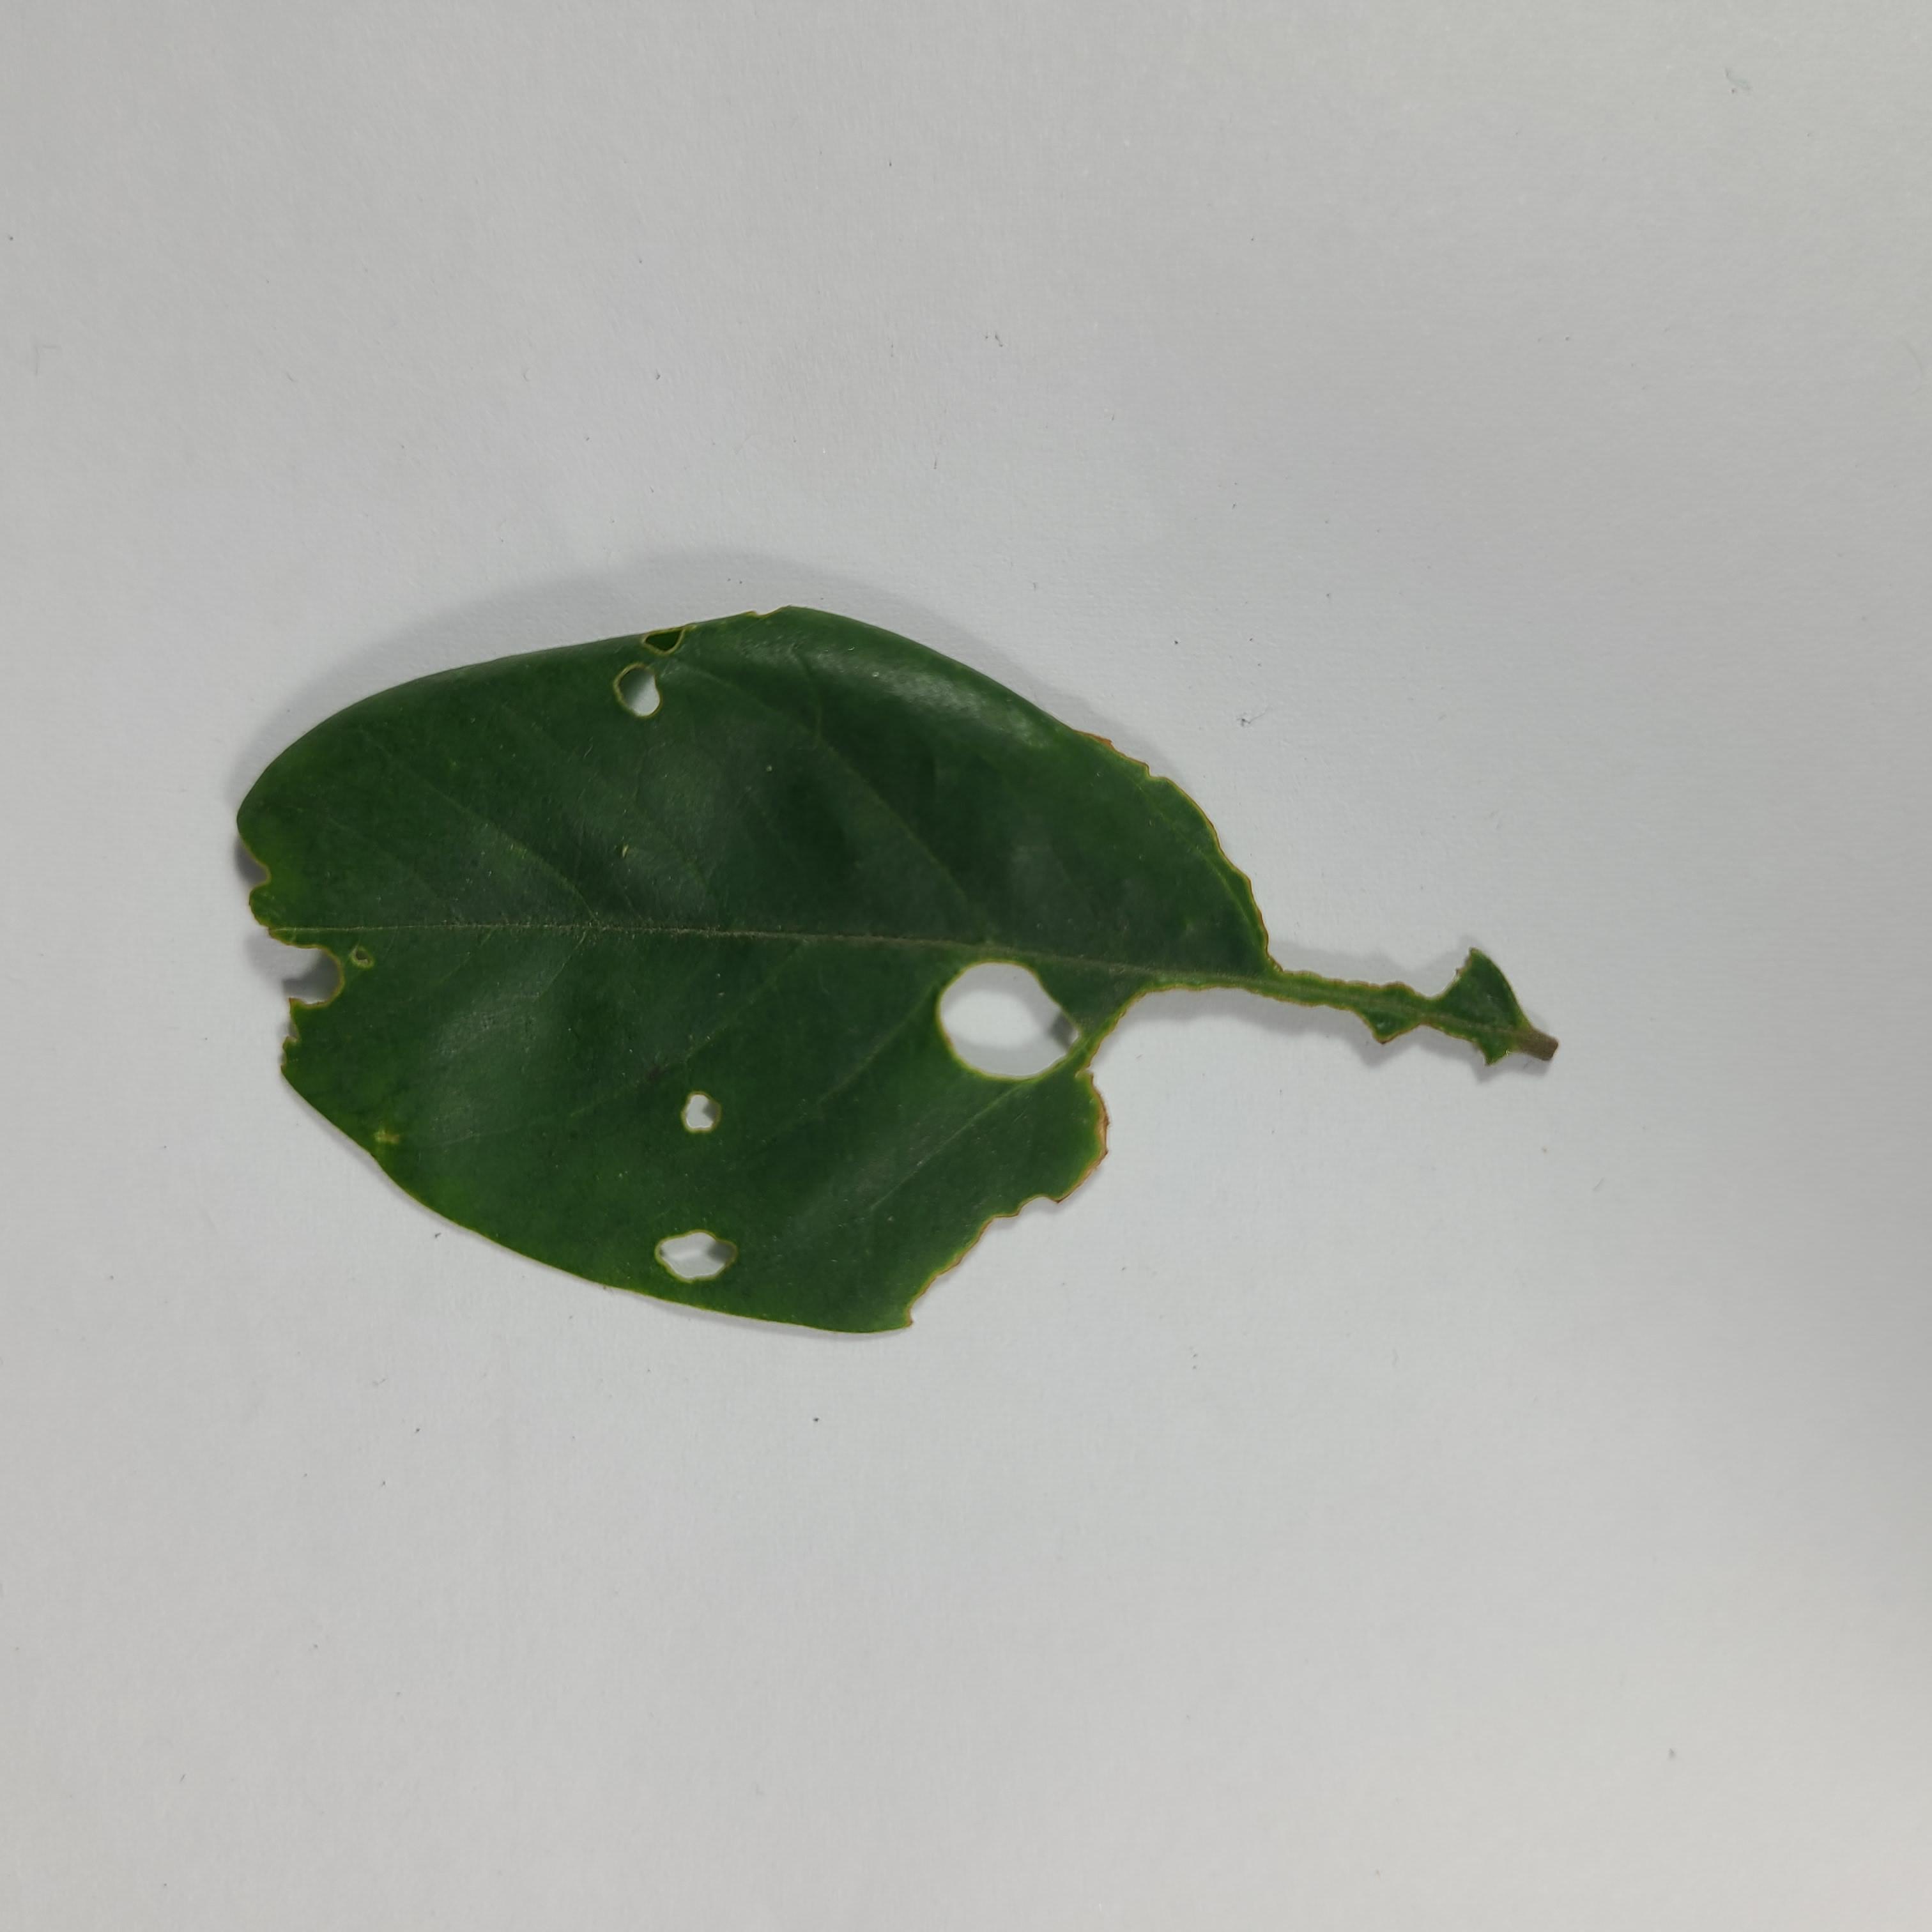
Label: Insect Hole leaves